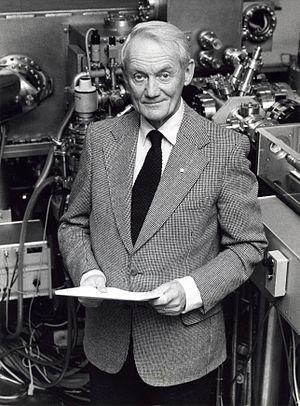
Kai Manne Börje Siegbahn était un physicien suédois. Il est lauréat de la moitié du prix Nobel de physique de 1981.